Batak Hydropower Cascade

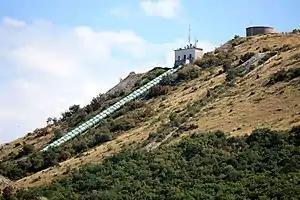
Aleko HPP

The third level includes the water intake of Stara reka, together with the derivations and equalizers of the underground Aleko Hydro Power Plant, located near the village of Aleko Konstantinovo on the northern slopes of the Rhodope Mountains and put into operation in 1959. The water from the intake and the upper levels of the cascade is fed through the main 9.9 km long non-pressurized culvert with a diameter of 3.6 m to an equalizer dam above the Aleko HPP, which has a reinforced concrete dam and a volume of 170 thousand m.